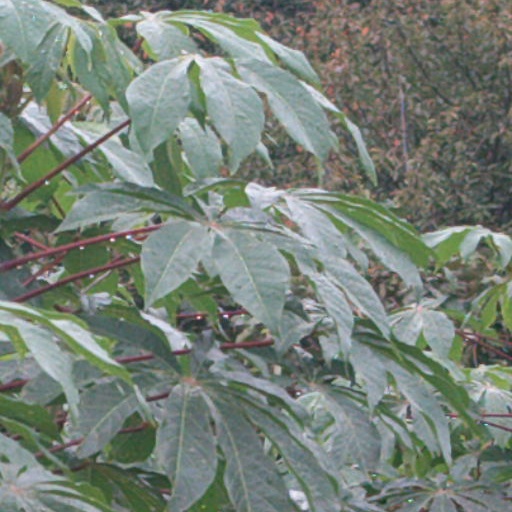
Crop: cassava